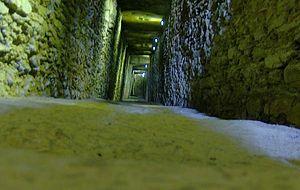
Le dolmen de la Pastora est un dolmen situé à Valencina de la Concepción, près de Séville, dans le sud de l'Espagne. Il a été découvert en 1860.